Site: brandenburg
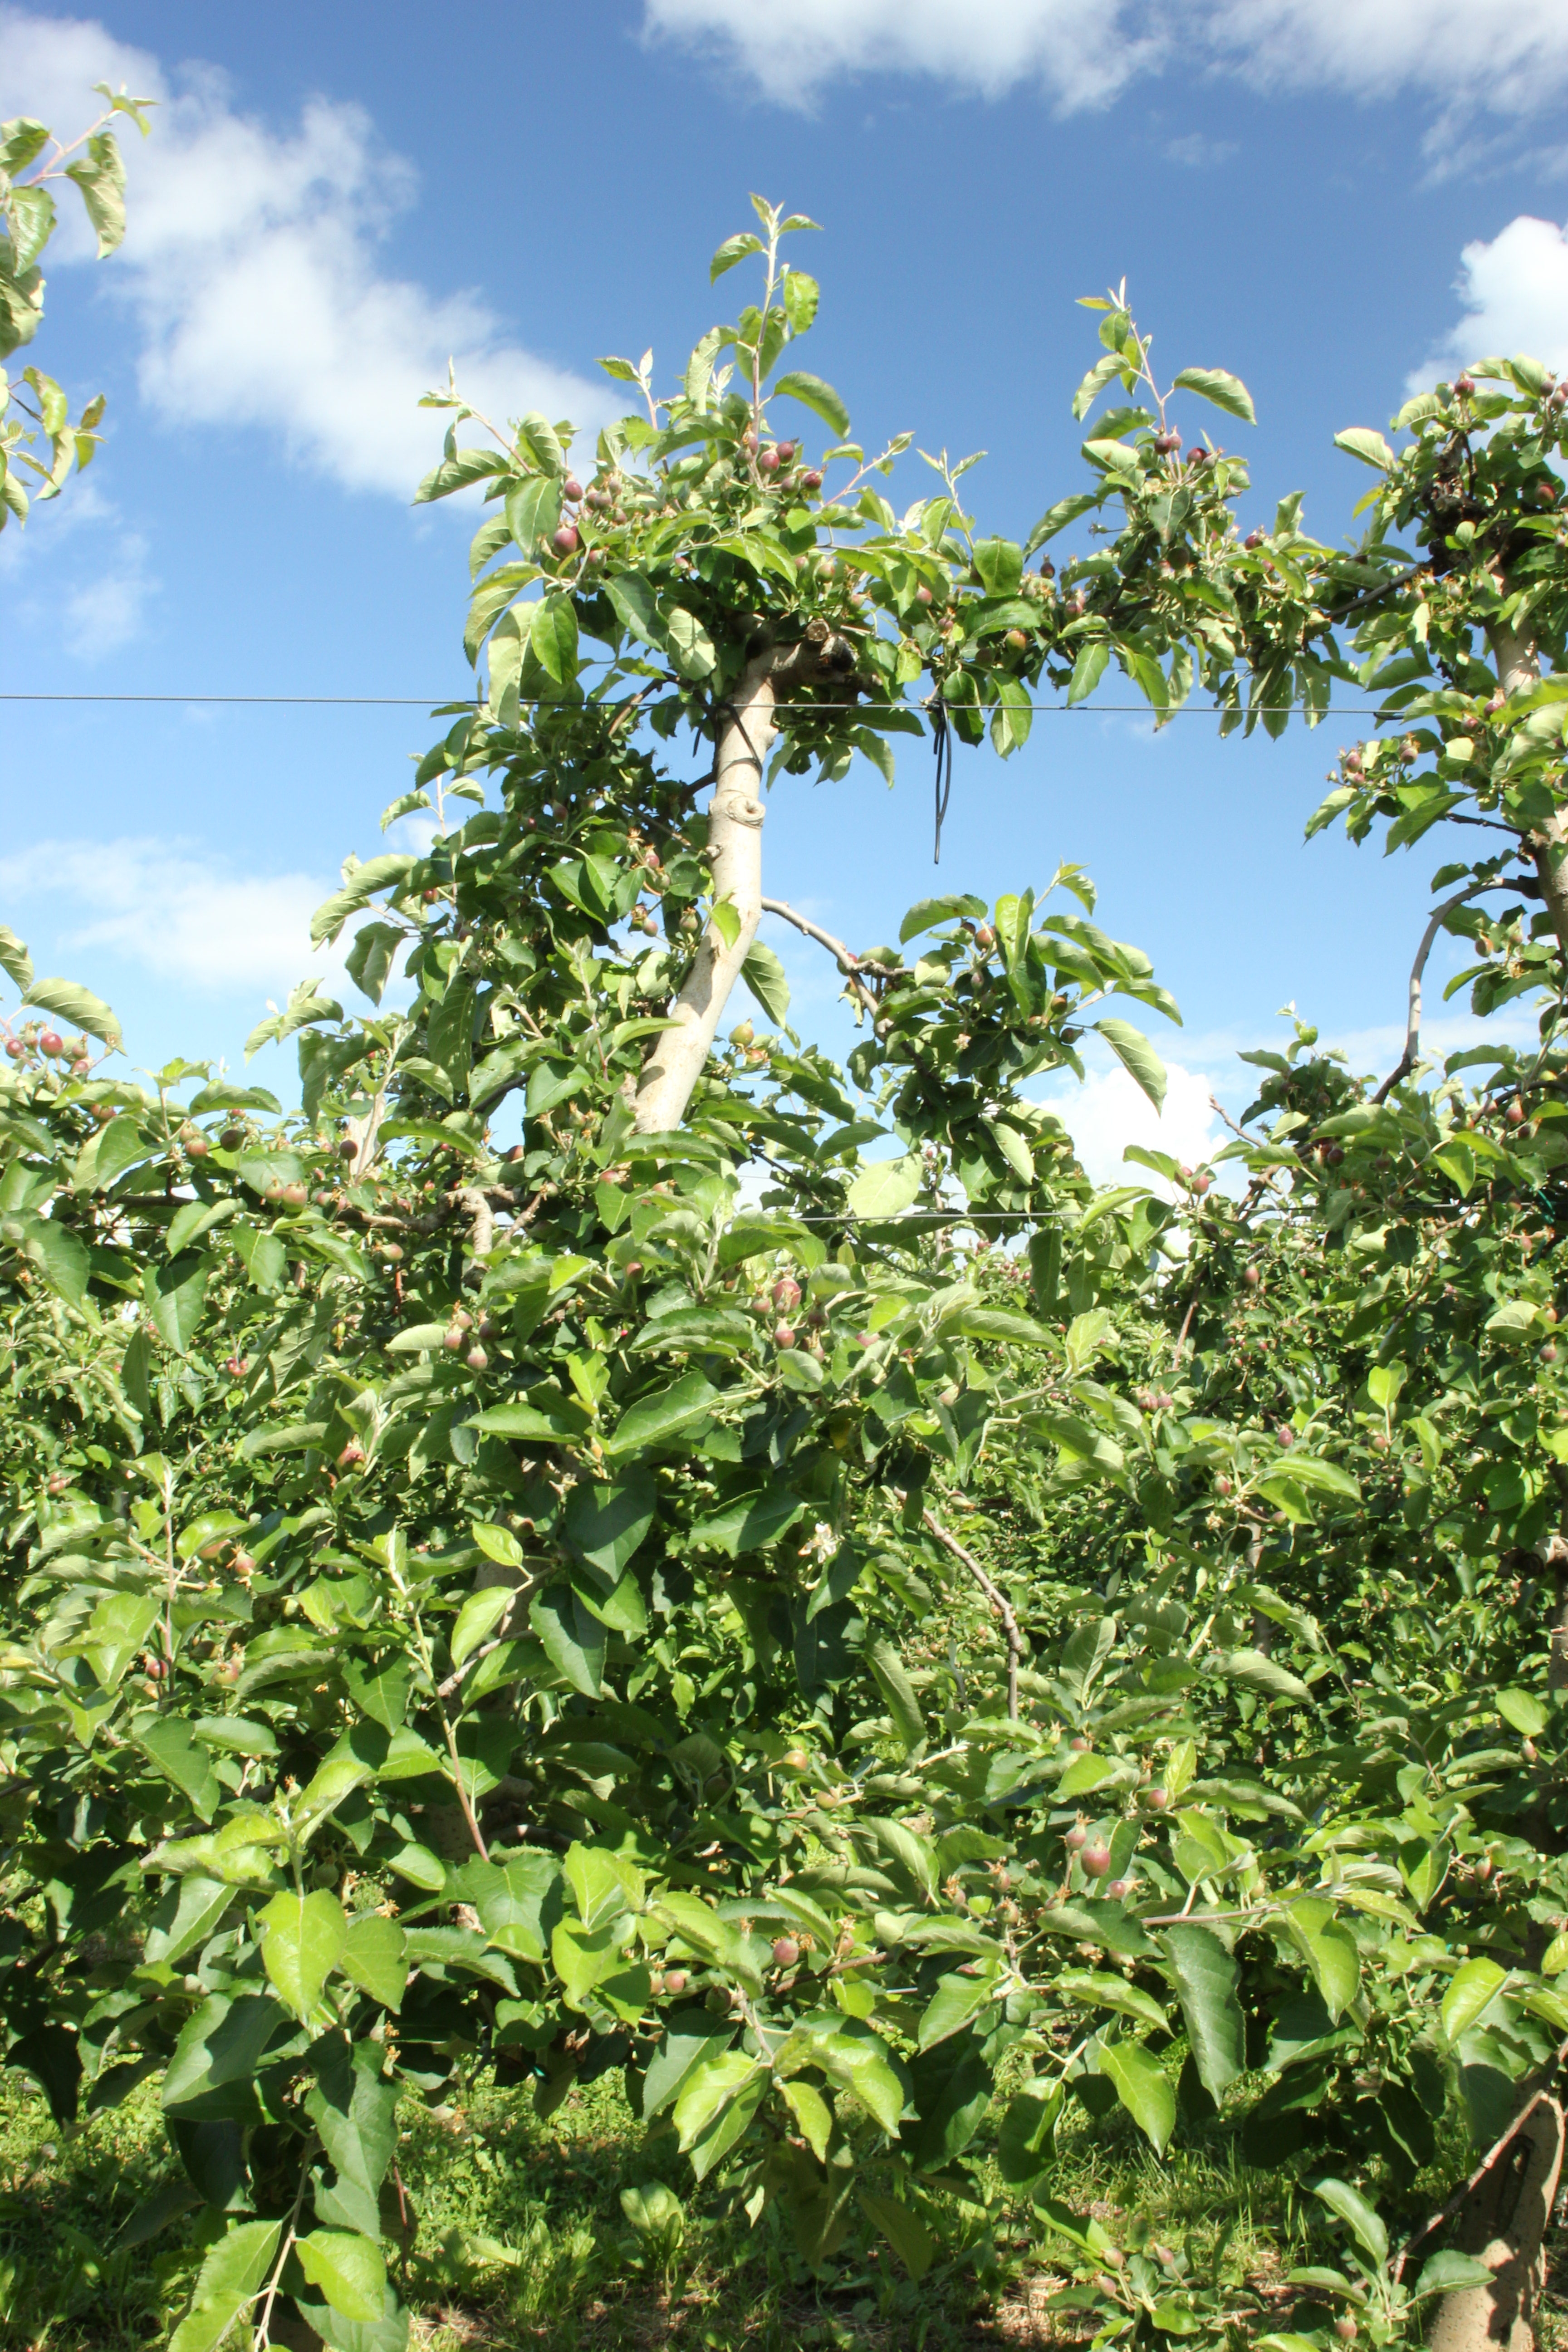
Growth stage (BBCH 72): Development of fruit